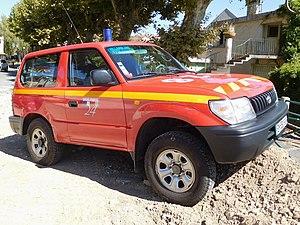
Véhicule de liaison tout-terrain (VLTT) Toyota Land Cruiser de la caserne de Villamblard
Un véhicule de liaison tout-terrain est un véhicule 4×4 servant aux sapeurs pompiers pour travailler dans les zones d'accès difficile. Il sert de véhicule de commandement. Il peut être aussi nommé « véhicule de liaison hors-route », ou encore « véhicule léger de liaison de reconnaissance et de commandement hors-route, hors-chemin, et tout-terrain ». Ce n'est pas un véhicule d'attaque à proprement parler car il ne possède ni pompe ni matériel. Le chef de groupe ou d'unité est accompagné de son conducteur. Lors des déplacements, le VLHR se place en tête du cortège.